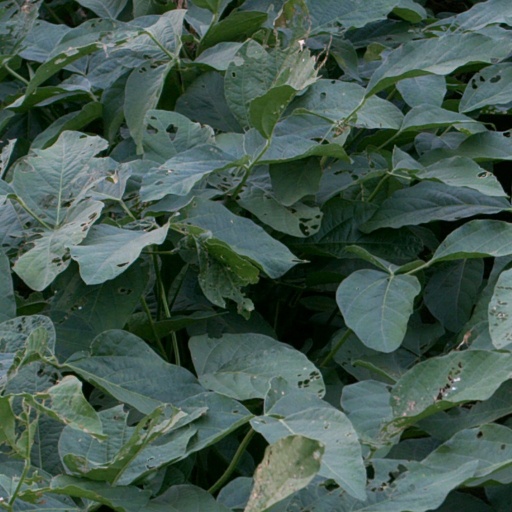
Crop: soybean